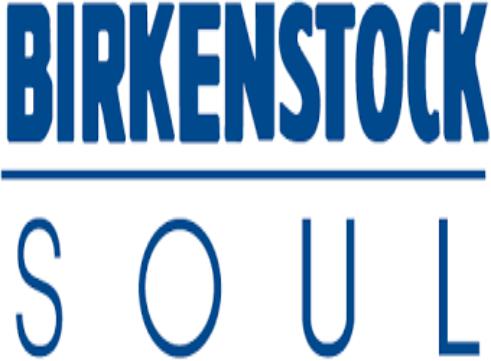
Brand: Birkenstock
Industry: Clothes